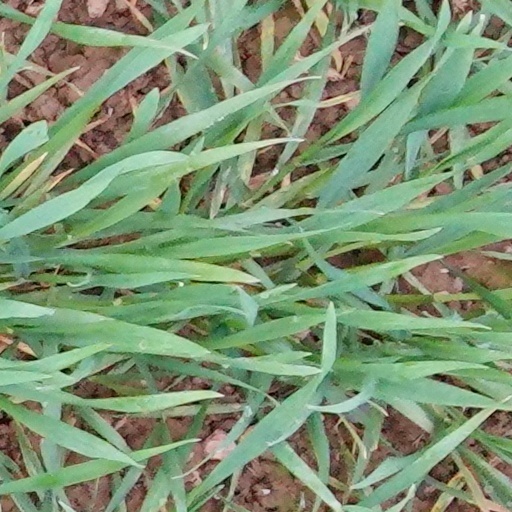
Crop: wheat